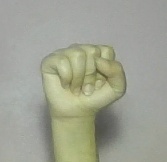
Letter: saad